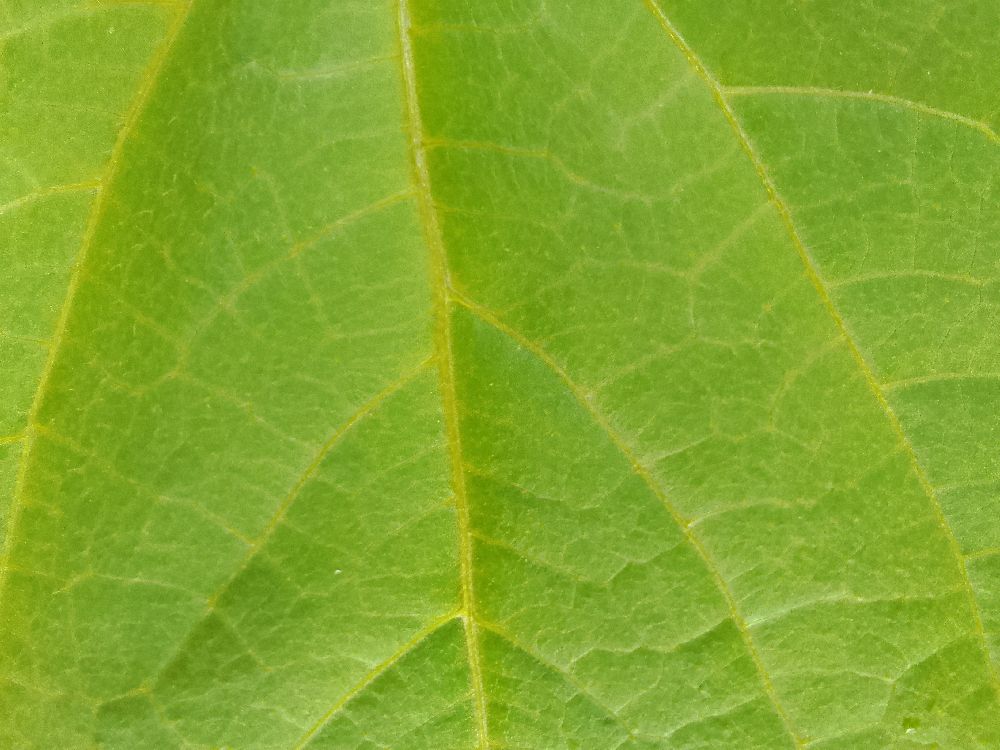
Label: healthy